Allen's hummingbird

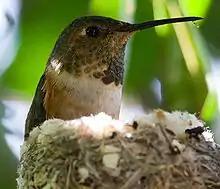
Adult female tending a nest

Allen's hummingbirds are commonly found in locations such as the brushy woods, gardens, and meadows of coastal California from Santa Barbara north, and southern coastal Oregon. Individuals breeding along these coasts migrate to central Mexico for the winter, while birds breeding on the Channel Islands and in southern California are mainly year-round residents.